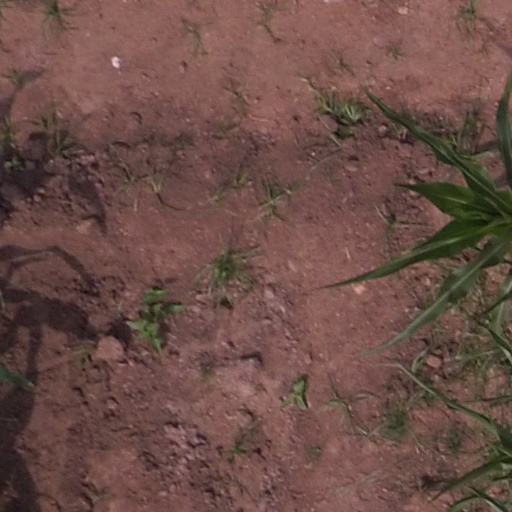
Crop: maize; corn